Eromanga, Queensland

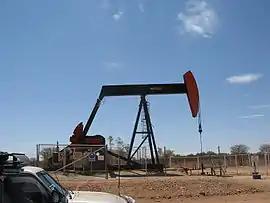
Oil pumpjack near Eromanga

Eromanga is an outback town and locality in the Shire of Quilpie, Queensland, Australia. In the , the locality of Eromanga had a population of 98 people.